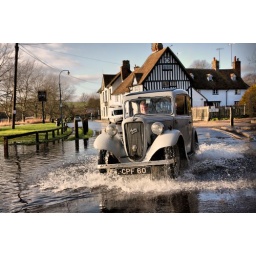
Our neighbour taking his vintage car through the flooded road in Eynsford, Kent.